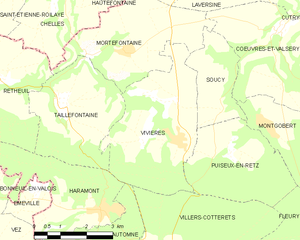
Carte des communes françaises: Vivières